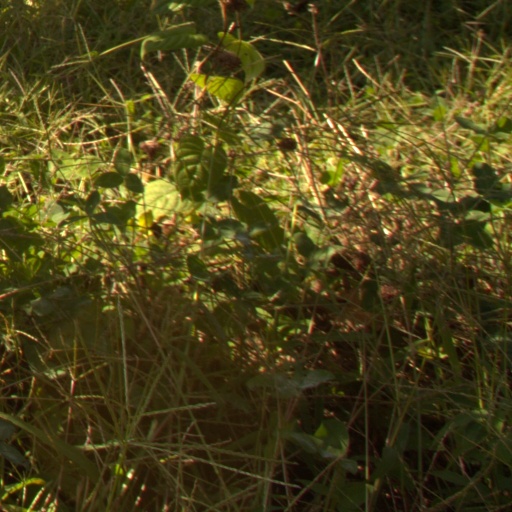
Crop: grape